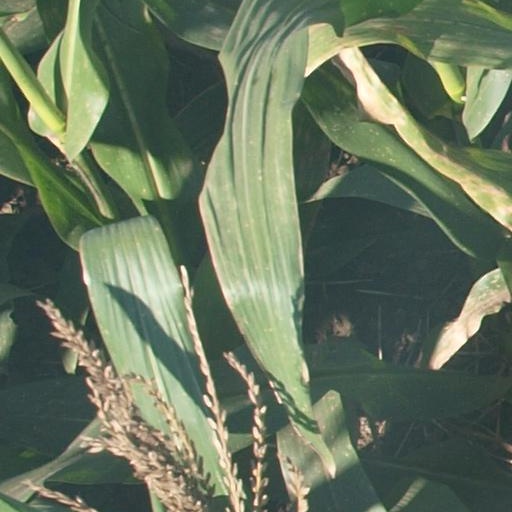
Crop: maize; corn